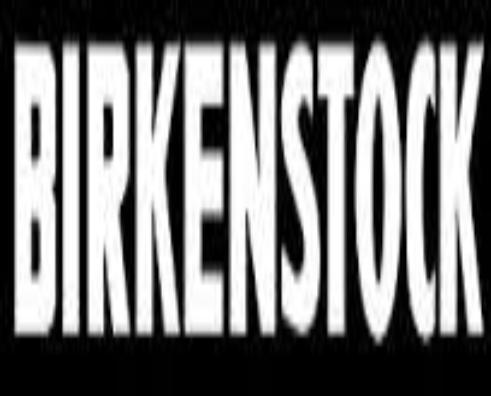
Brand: Birkenstock
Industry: Clothes